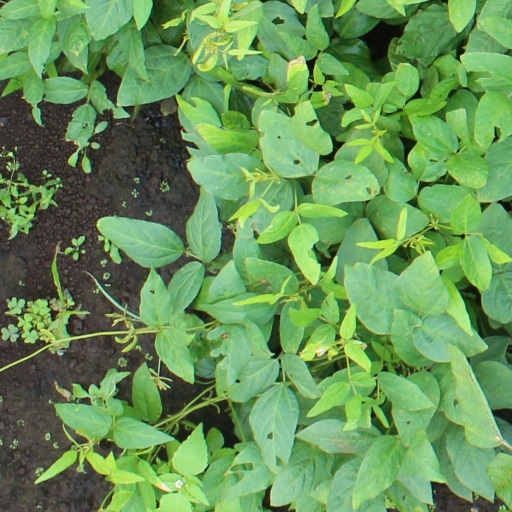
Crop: soybean